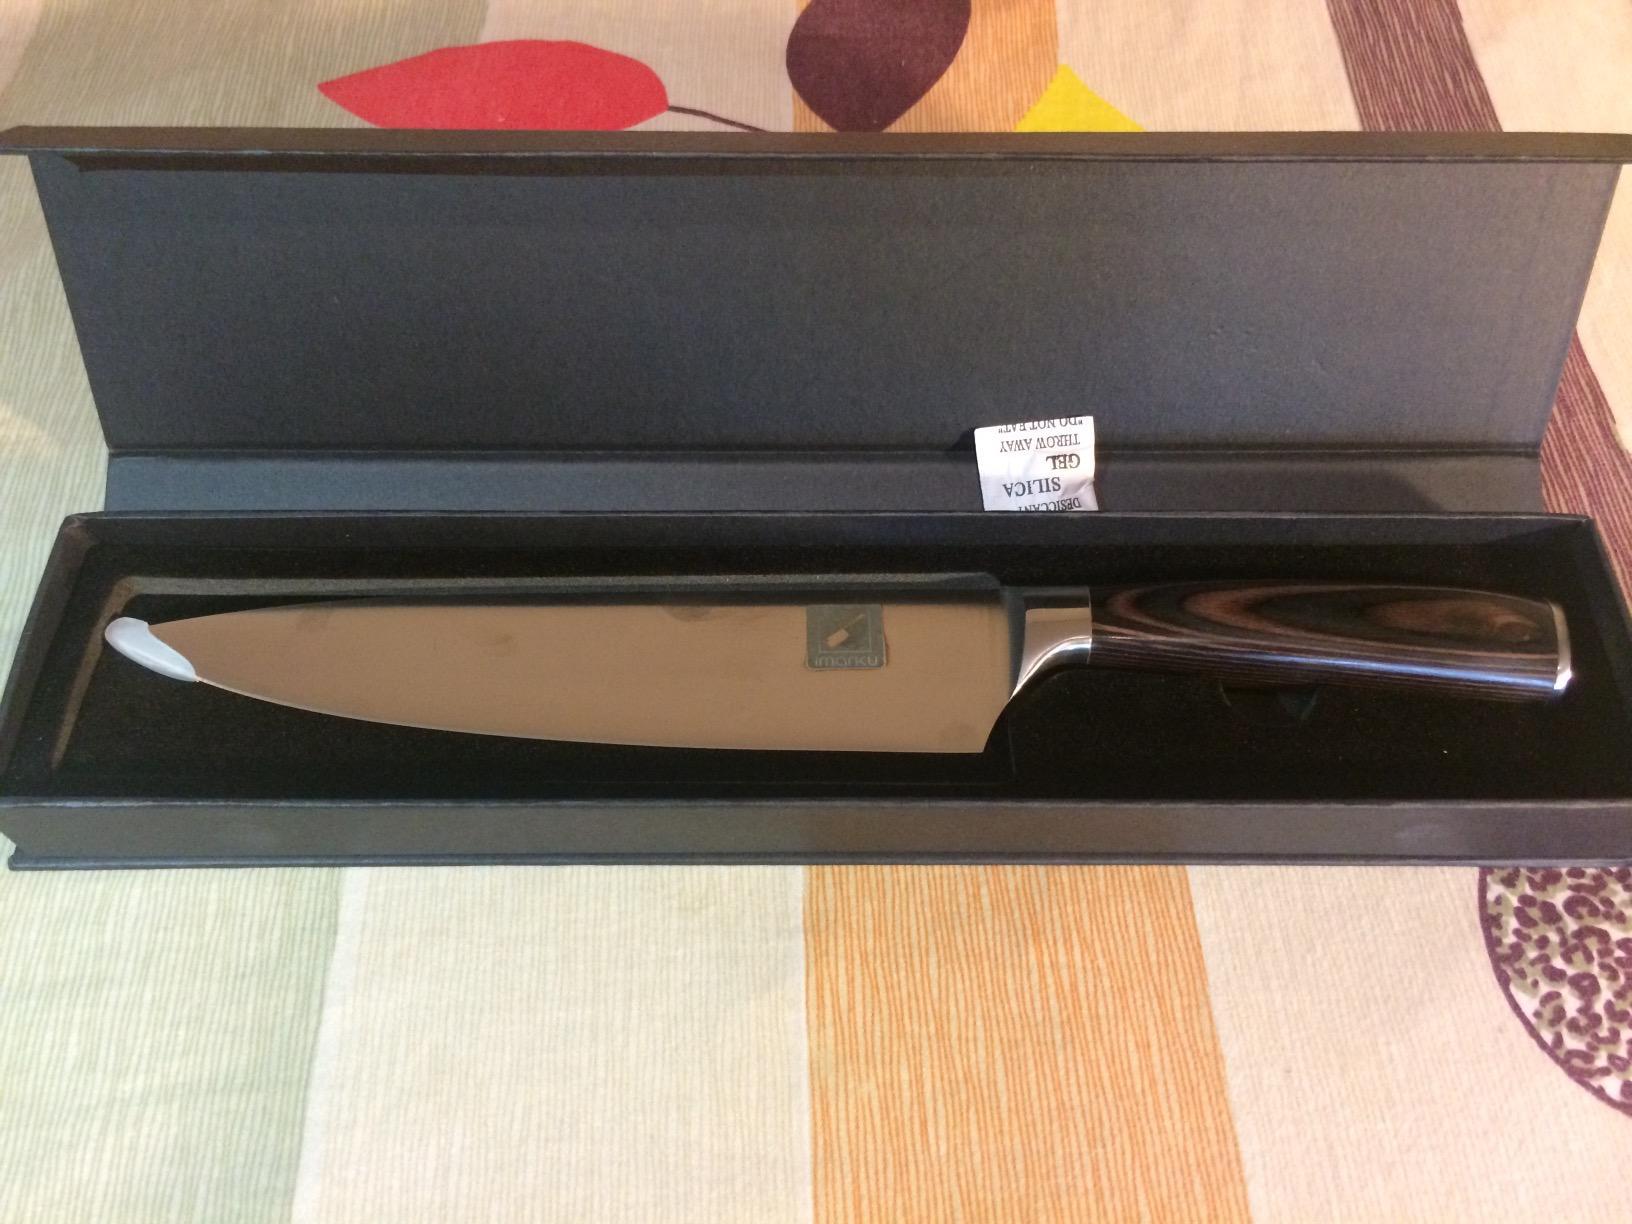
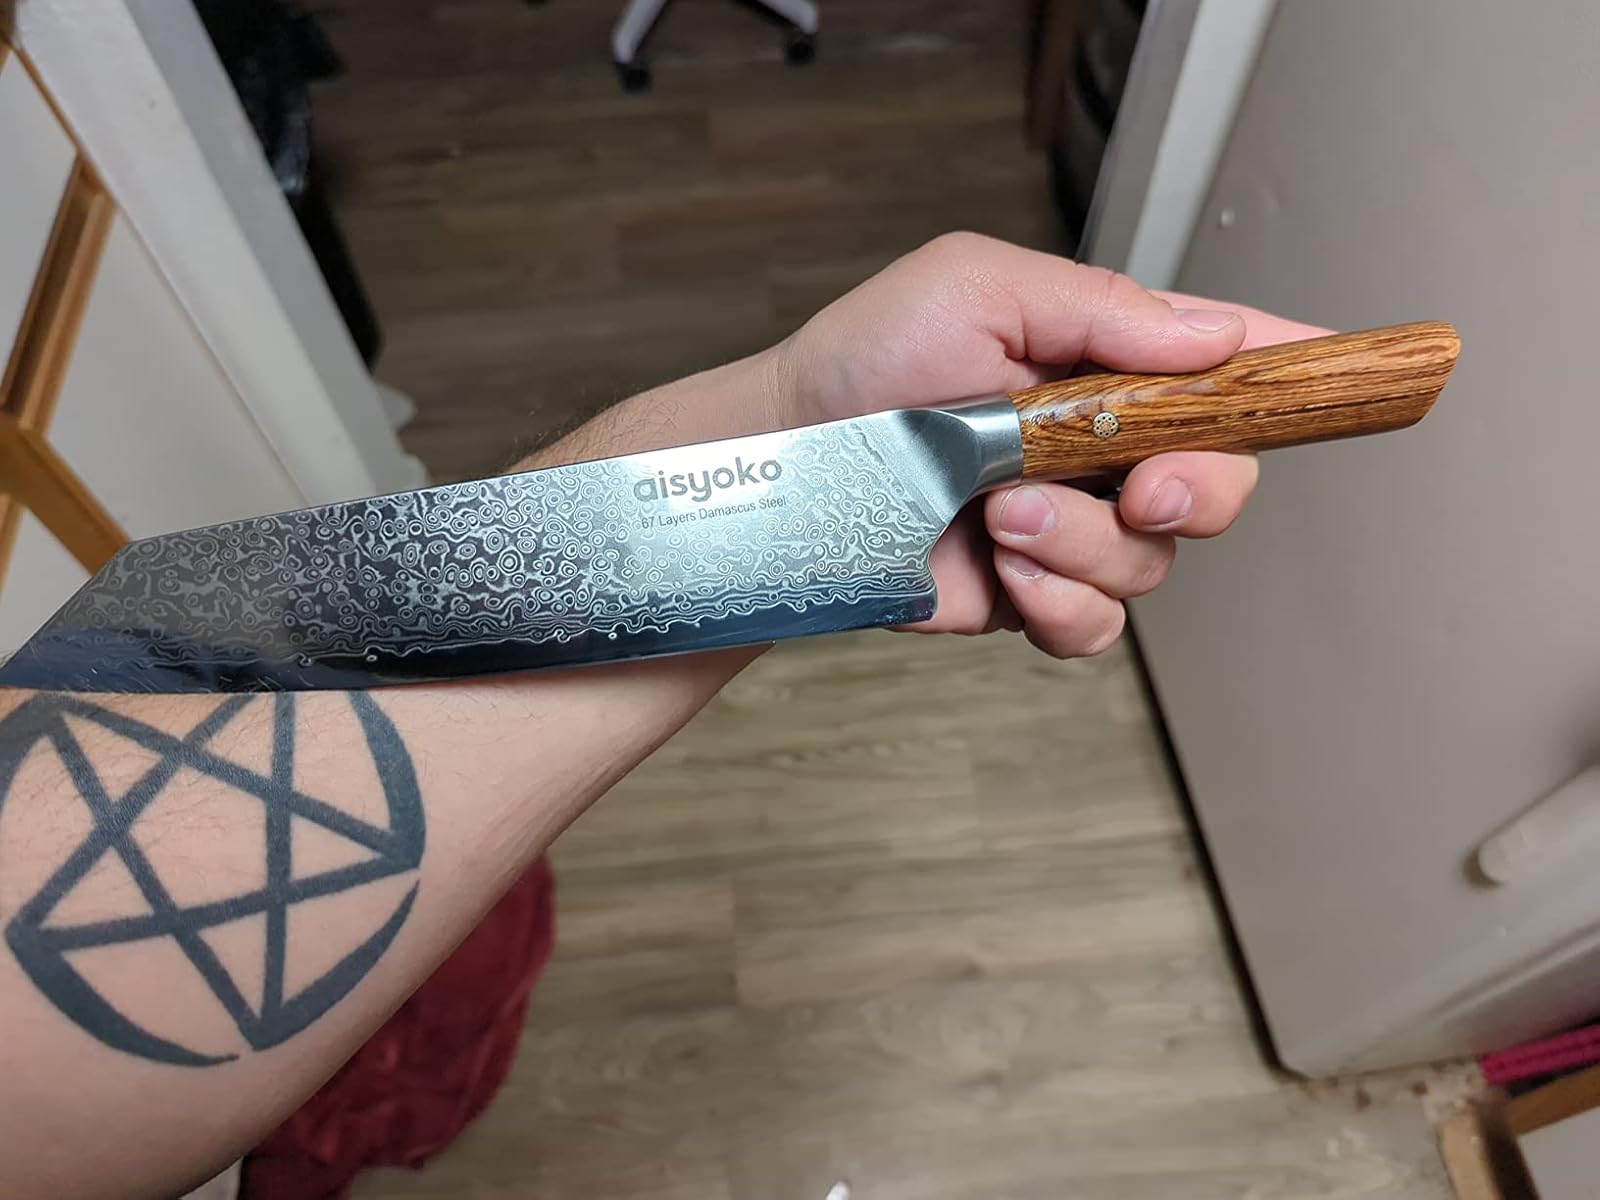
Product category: items_knife
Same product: no